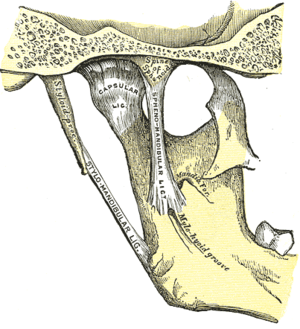
L'articulation temporo-mandibulaire ou ATM est une diarthrose qui unit la fosse mandibulaire de l'os temporal avec le condyle de la mandibule par l'intermédiaire d'un disque articulaire fibrocartilagineux et fermée par une capsule articulaire.